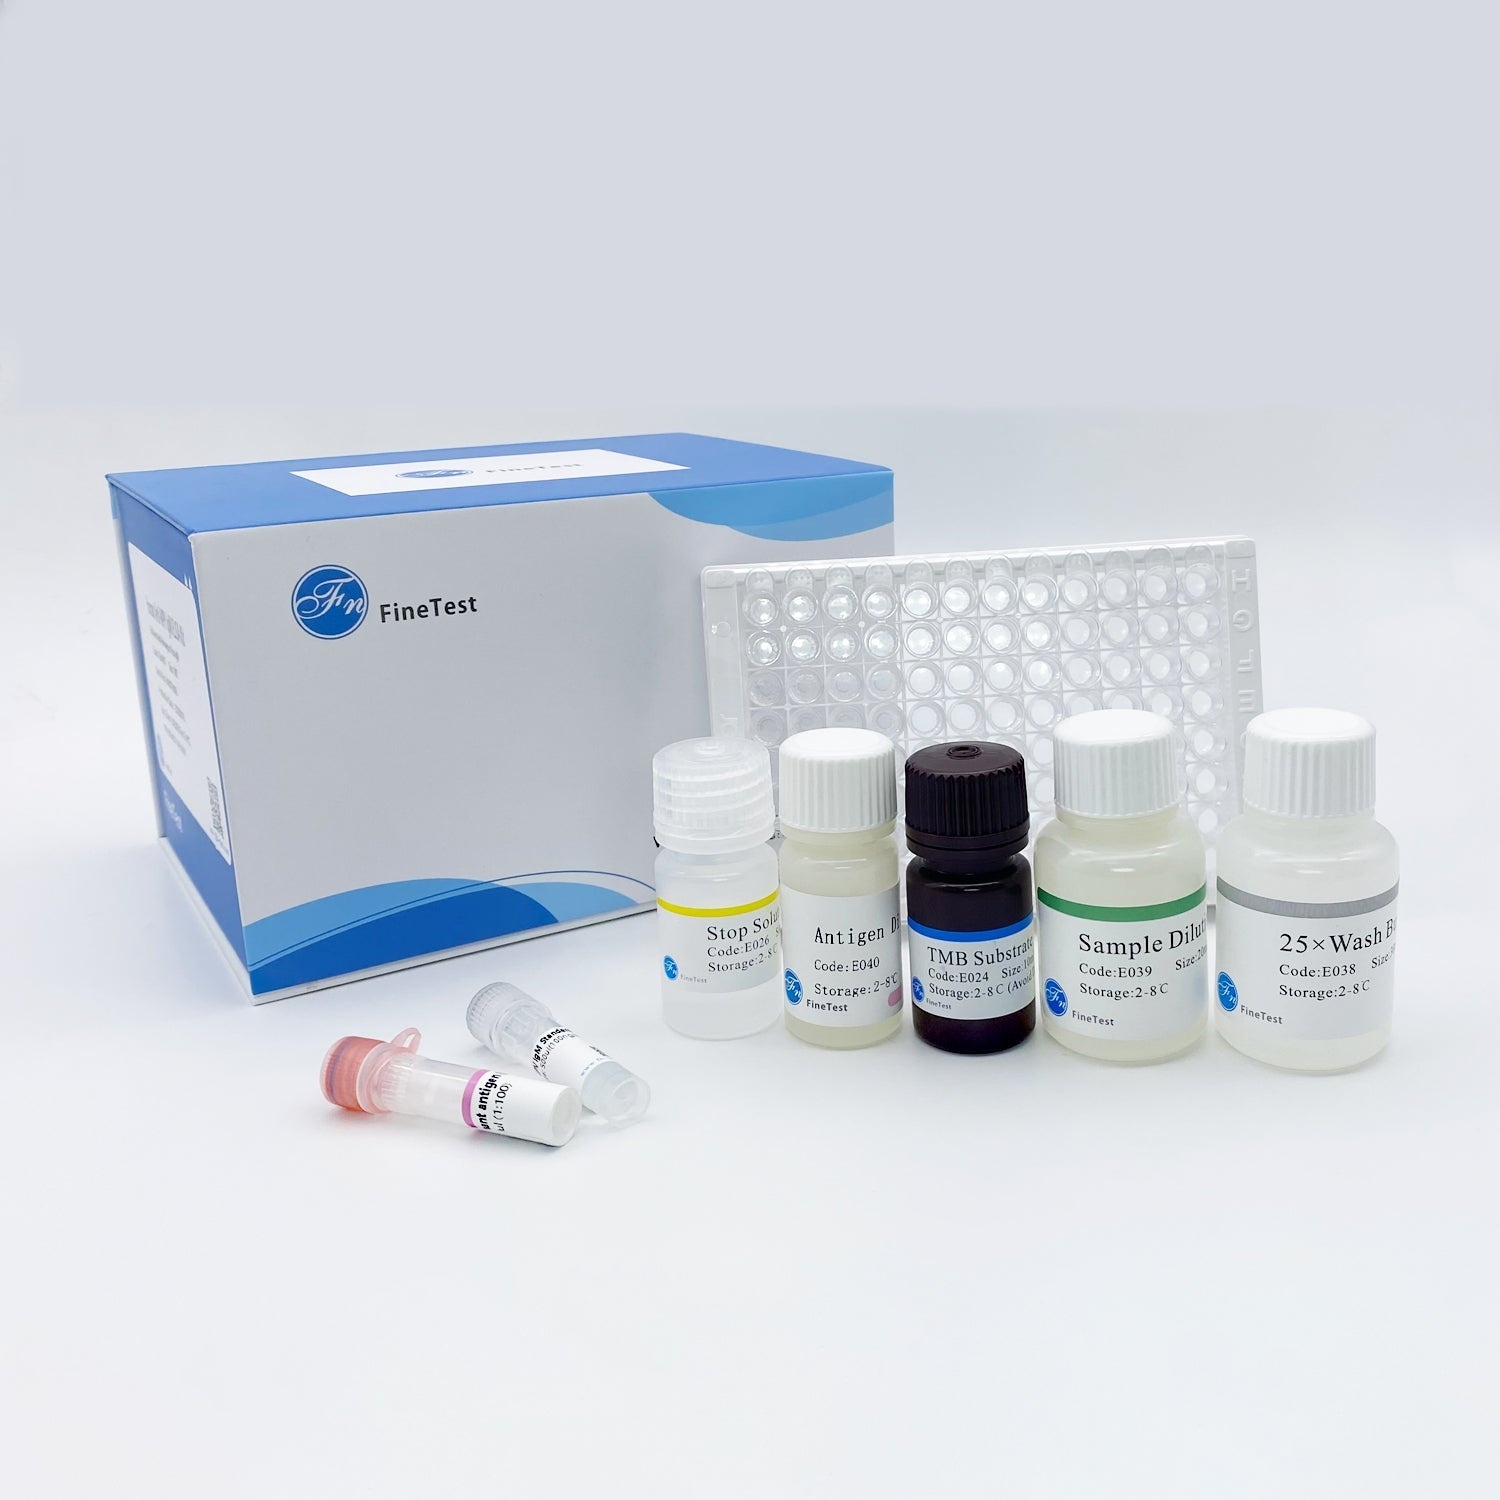
Monkey AMBP(Alpha-1-Microglobulin/Bikunin Precursor) ELISA Kit
Product Name Monkey AMBP(Alpha-1-Microglobulin/Bikunin Precursor) ELISA Kit Alias AMBP ELISA Kit Detection Method Sandwich ELISA, Double Antibody Size 96T Range 0.313-20ng/ml Sensitivity < 0.188ng/ml Species Monkey UniProt ID A0A0D9RJG8 Standard Curve Storage 2-8 ℃ for 6 months CV(%) Intra-Assay: CV<8% Inter-Assay: CV<10% Note For Research Use Only
Brand: FineTest
Category: Business & Industrial > Medical > Medical Equipment > Vital Signs Monitors > Pulse Oximeter Monitors